Six Flags New Orleans

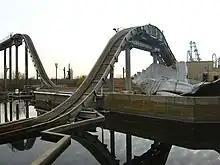
Debris still on "Ozarka Splash" in 2011

In April 2008, Southern Star Amusement Inc. proposed to take over the site lease from the then-owner Six Flags, promising to expand the park to over 60 rides (more than double its pre-Katrina size), complete a water park that Six Flags had been planning, and add an RV park. Southern Star Amusement Inc. pledged to open the park as Legend City Adventure Park, with 60 rides in place, including a new water park by the summer of 2009 if the city approved the lease takeover, with the campground to follow. One issue concerning rebuilding was Six Flags' continued removal of infrastructure from the park. In a quarterly conference call, Six Flags discussed plans to remove the S&S Towers by 2009, with more ride removals to follow. Items from existing Jazzland rides, such as Mega Zeph's trains and Spillway Splashout's boats, were sent to other parks. On September 27, 2008, Southern Star stated on its website that it would no longer be trying to revive Six Flags New Orleans.